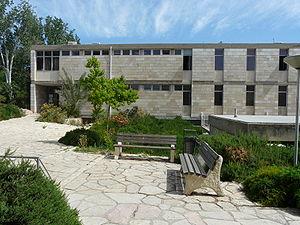
Giulio Racah est un physicien et mathématicien italo-israélien.